Anarchism in the United States

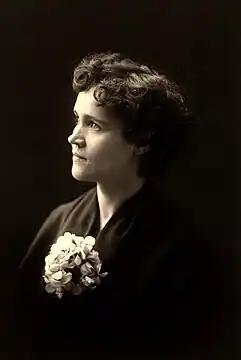
Voltairine de Cleyre, early American anarcha-feminist and freethought activist and writer

An important current within American individualist anarchism was free love. Free love advocates sometimes traced their roots back to Josiah Warren and to experimental communities, and viewed sexual freedom as a clear, direct expression of an individual's self-ownership. Free love particularly stressed women's rights since most sexual laws discriminated against women: for example, marriage laws and anti-birth control measures. The most important American free love journal was "Lucifer the Lightbearer" (1883–1907) edited by Moses Harman and Lois Waisbrooker but also there existed Ezra Heywood and Angela Heywood's "The Word" (1872–1890, 1892–1893). M. E. Lazarus was an important American individualist anarchist who promoted free love.